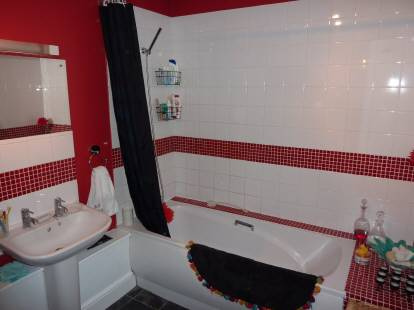
user: Given an image and a question. Answer the question in a short answer. Question: Is this a room that the majority of houses typically have or is it rare? Short Answer:
assistant: typical